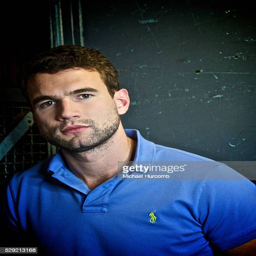
actor poses for a portrait while promoting the film at festival